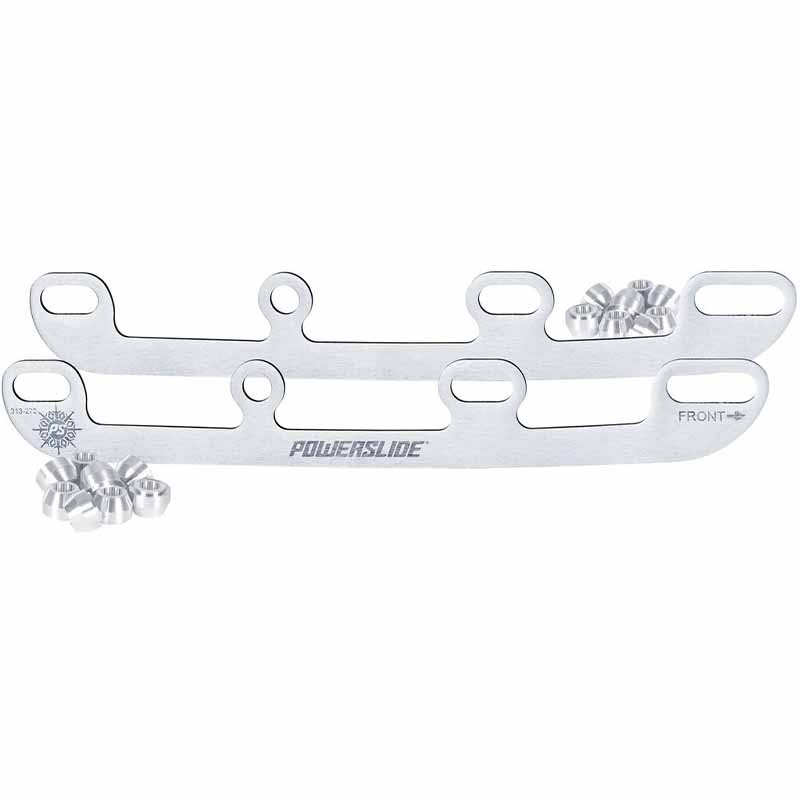
Powerslide Sabres 4 Ice Blade
Unique convertible ice blade compatible with 4-wheel inline skates Fitting various different frame lengths and setups Easy to install Stainless steel blade, pre-sharpened, suitable for ice rinks and natural ice Material blade: Heat treated 5 CR 14 Mo Vanadium steel Hardness of blades: 54±2 HRC Teeth (classic cut) no Blade Width: 3,5mm Blade pre-sharpened: yes SOLD IN A PAIR
Brand: Powerslide
Category: Sporting Goods > Outdoor Recreation > Inline & Roller Skating > Inline Skate Parts